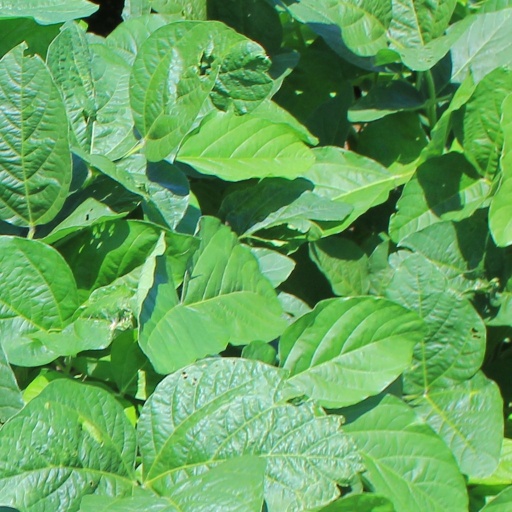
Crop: soybean